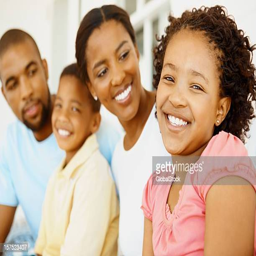
portrait of a girl smiling with her family